Hate to Love: Nickelback

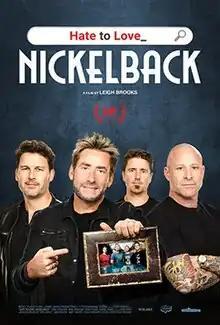
Film poster

Hate to Love: Nickelback is a 2023 documentary film directed by Leigh Brooks. The film profiles the Canadian rock band Nickelback, centering on their evolution from one of the most commercially successful rock bands in the world in the 2000s, to one of the most culturally reviled rock bands in the world in the 2010s.